Jesús Flores Magón

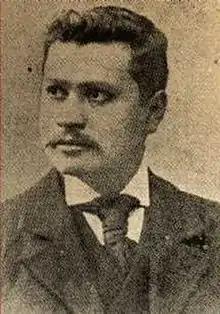

Gaspar Jesús Melchor Flores Magón (6 January 1871 – 7 December 1930) was a Mexican politician, journalist, and jurist. The more moderate brother of Ricardo and Enrique Flores Magón, he served in the cabinet of Francisco I. Madero.